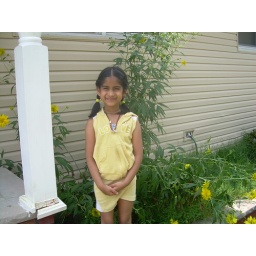
pretty in yellow front porch and flower bed